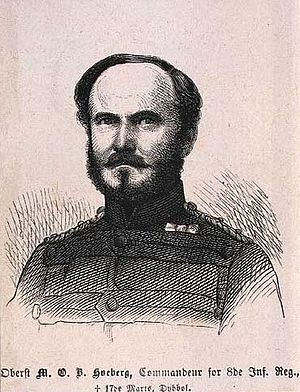
Magnus Olaus Baadh Hveberg
Magnus Olaus Baadh Hveberg var en dansk officer.